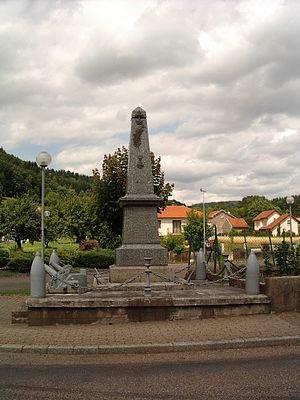
Monument aux morts Amage
Amage est une commune française située dans le département de la Haute-Saône, en région Bourgogne-Franche-Comté.